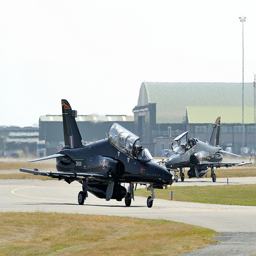
a couple of big airplanes on a runway
An airplane is on the runway at the airport near another airplane.
Two fighter jets are sitting in a runway with their hatches opened.
A couple of fighter jets sitting on top of an airport runway.
Two black military jets on an airport runway